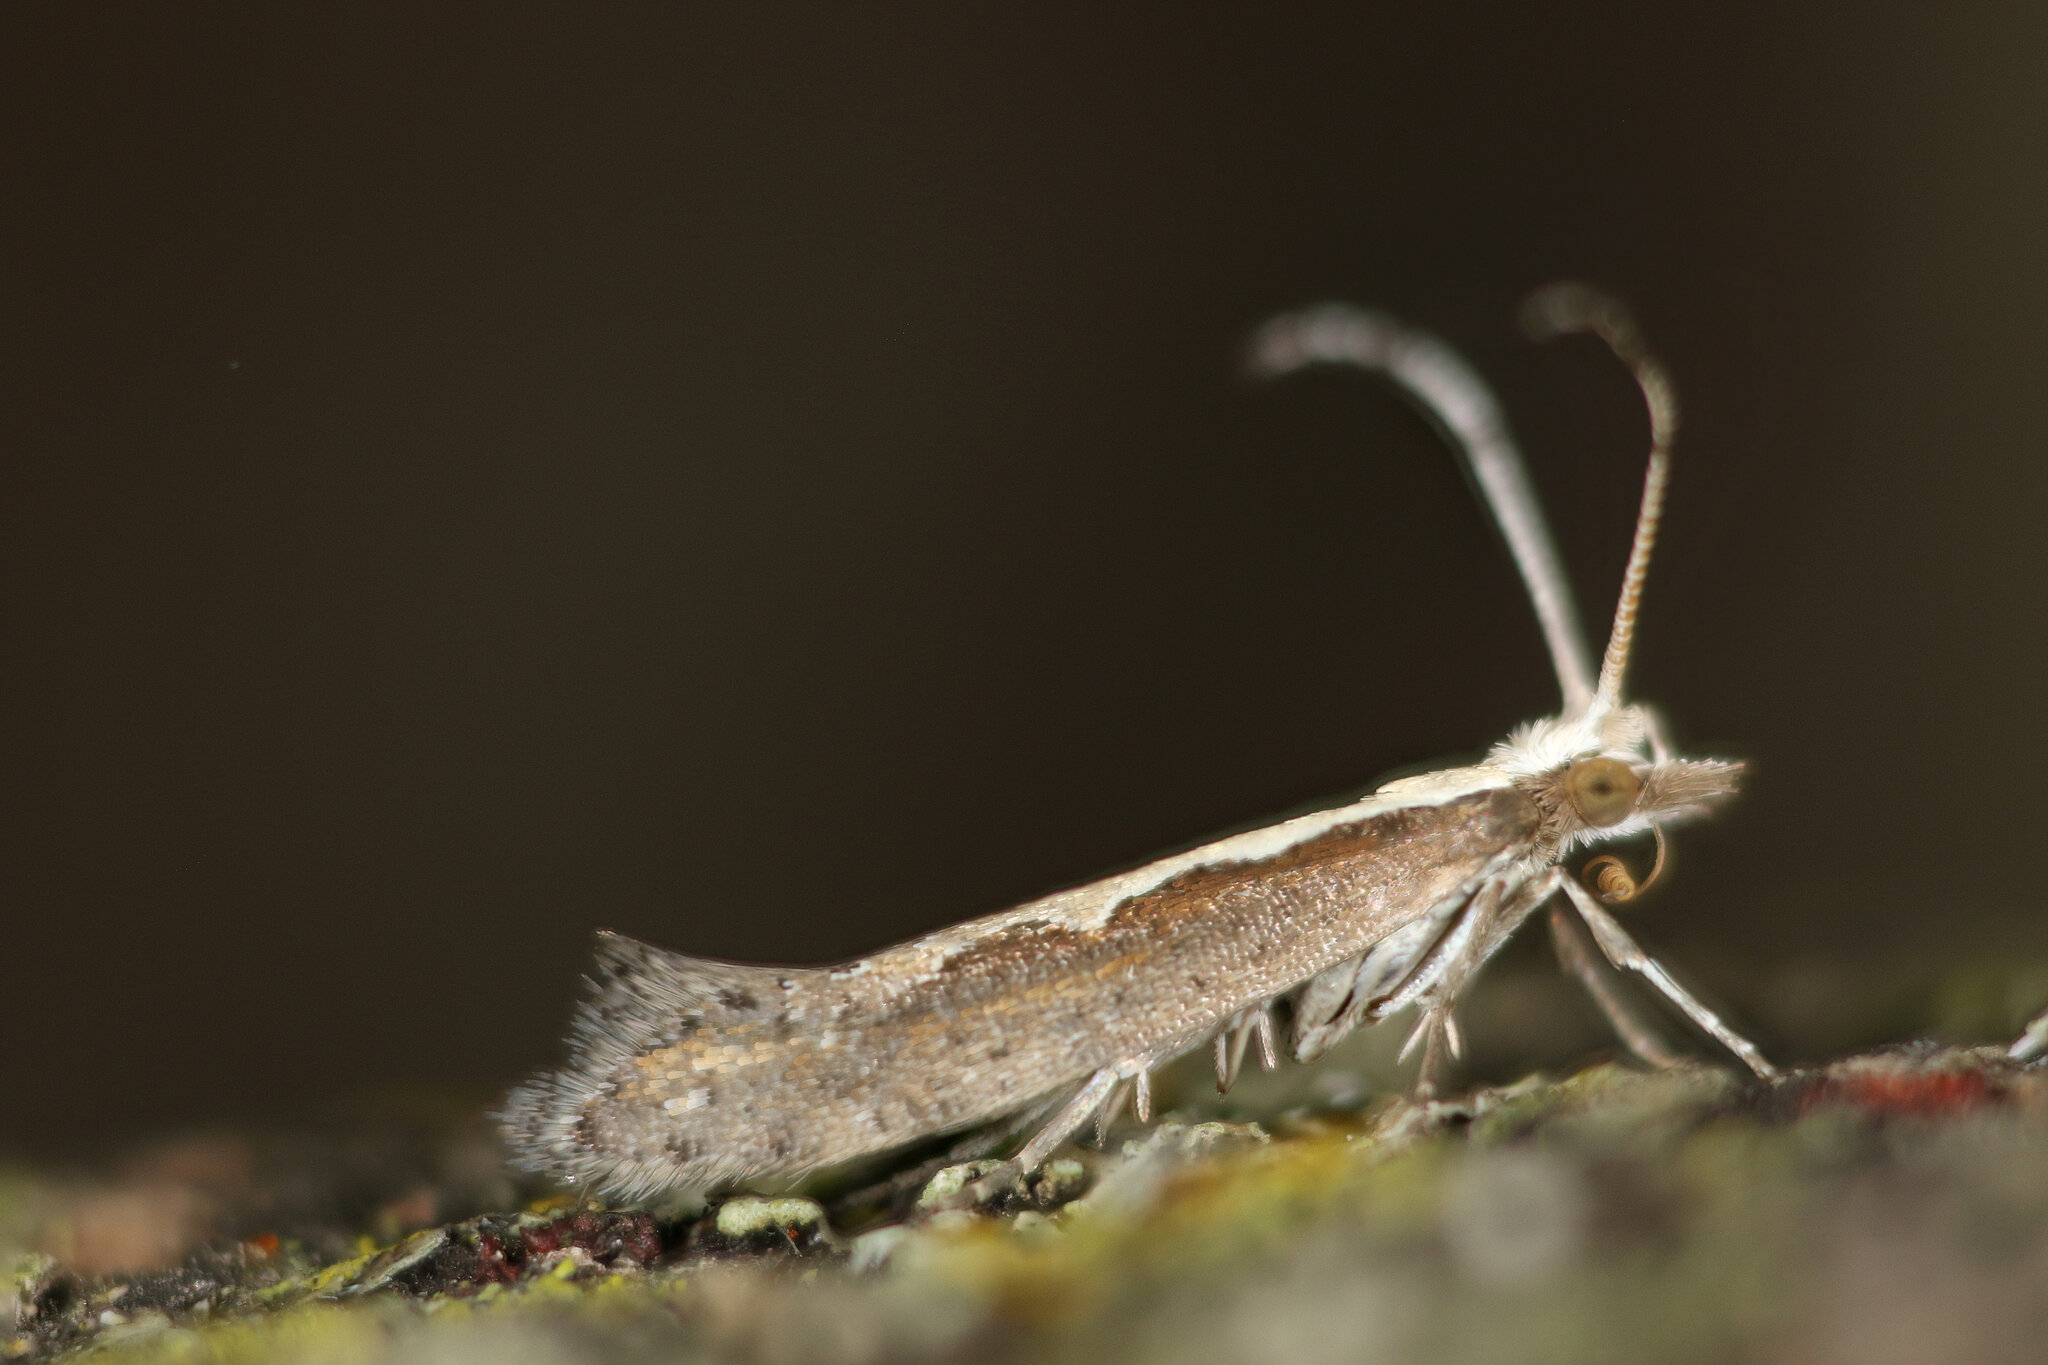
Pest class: diamondback_moth